Otto Georg Wetterstrand

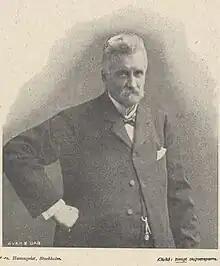

Otto Georg Wetterstrand (14 September 1845 – 11 July 1907) was a Swedish physician and psychotherapist who was a native of Skövde.